Minffordd railway station

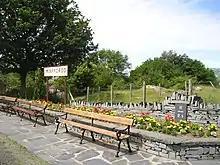
The Ffestiniog Railway down platform

The standard gauge station consists of a single platform with a simple shelter linked to the narrow gauge station by way of an underbridge and a pedestrian ramp. Access to the Cambrian Line is thus by way of the Ffestiniog Railway "Up" platform. Passenger service on the Ffestiniog Railway was withdrawn on 15 September 1939, and reopened to Minffordd 19 May 1956, but easy pedestrian access to the Cambrian Line was maintained throughout the closed period. Mr Parry, GWR and BR stationmaster at Minffordd for 40 years, retired in 1964 and the BR station then became an unstaffed halt. At some point the facilities were replaced by the standard small halt "bus stop" shelter.